Mother Simpson

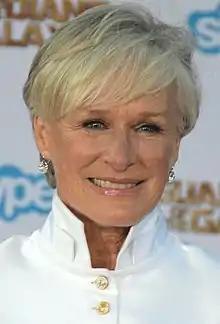
Glenn Close guest stars as Homer's mother

The idea for "Mother Simpson" was pitched by Richard Appel, who decided to do something about Homer's mother, who previously had been mentioned only once in "There's No Disgrace Like Home". Many of the writers could not believe that an episode about Homer's mother had not previously been produced. Part of the fun of an episode about Homer's mother for the writers was that they were able to solve several little puzzles, such as where Lisa's intelligence came from. The ending shot with Homer gazing at the sky was decided at the table read, but the drawing at the end was inserted by David Silverman because it was felt that the scene was so touching that no other lines were needed. As a result, no promos were aired over the credits during the original airing of the episode. Bill Oakley has admitted that he always gets teary-eyed when he watches the ending.